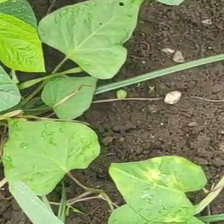
Weed species: Obscure_morning _glory(Ipomoea obscura)